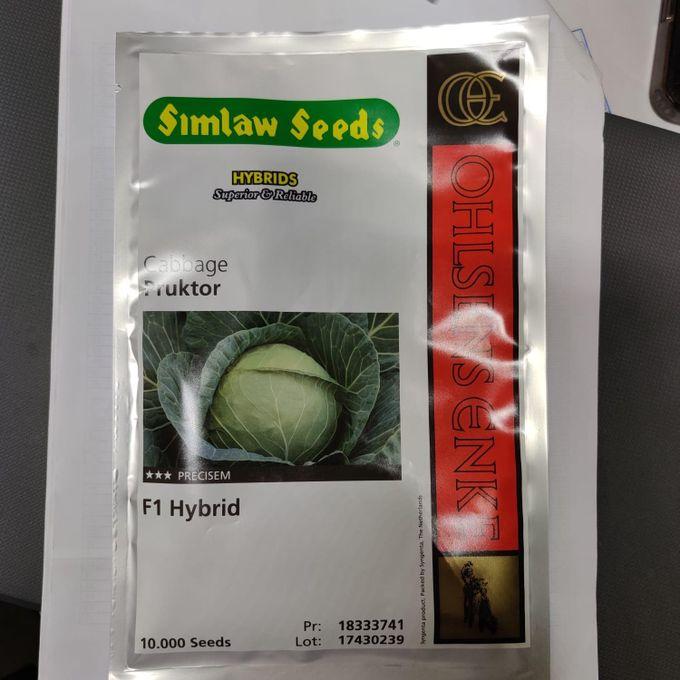
Eneo pana la wazi, lililo na miti mingi iliyokua vizuri kuashiria rutuba, huku kukiwa na mnyama mrefu wa porini anayejulikana kama twiga. Pembezoni kukiwa na majengo makubwa ya mji unaoonekana kwa mbali.